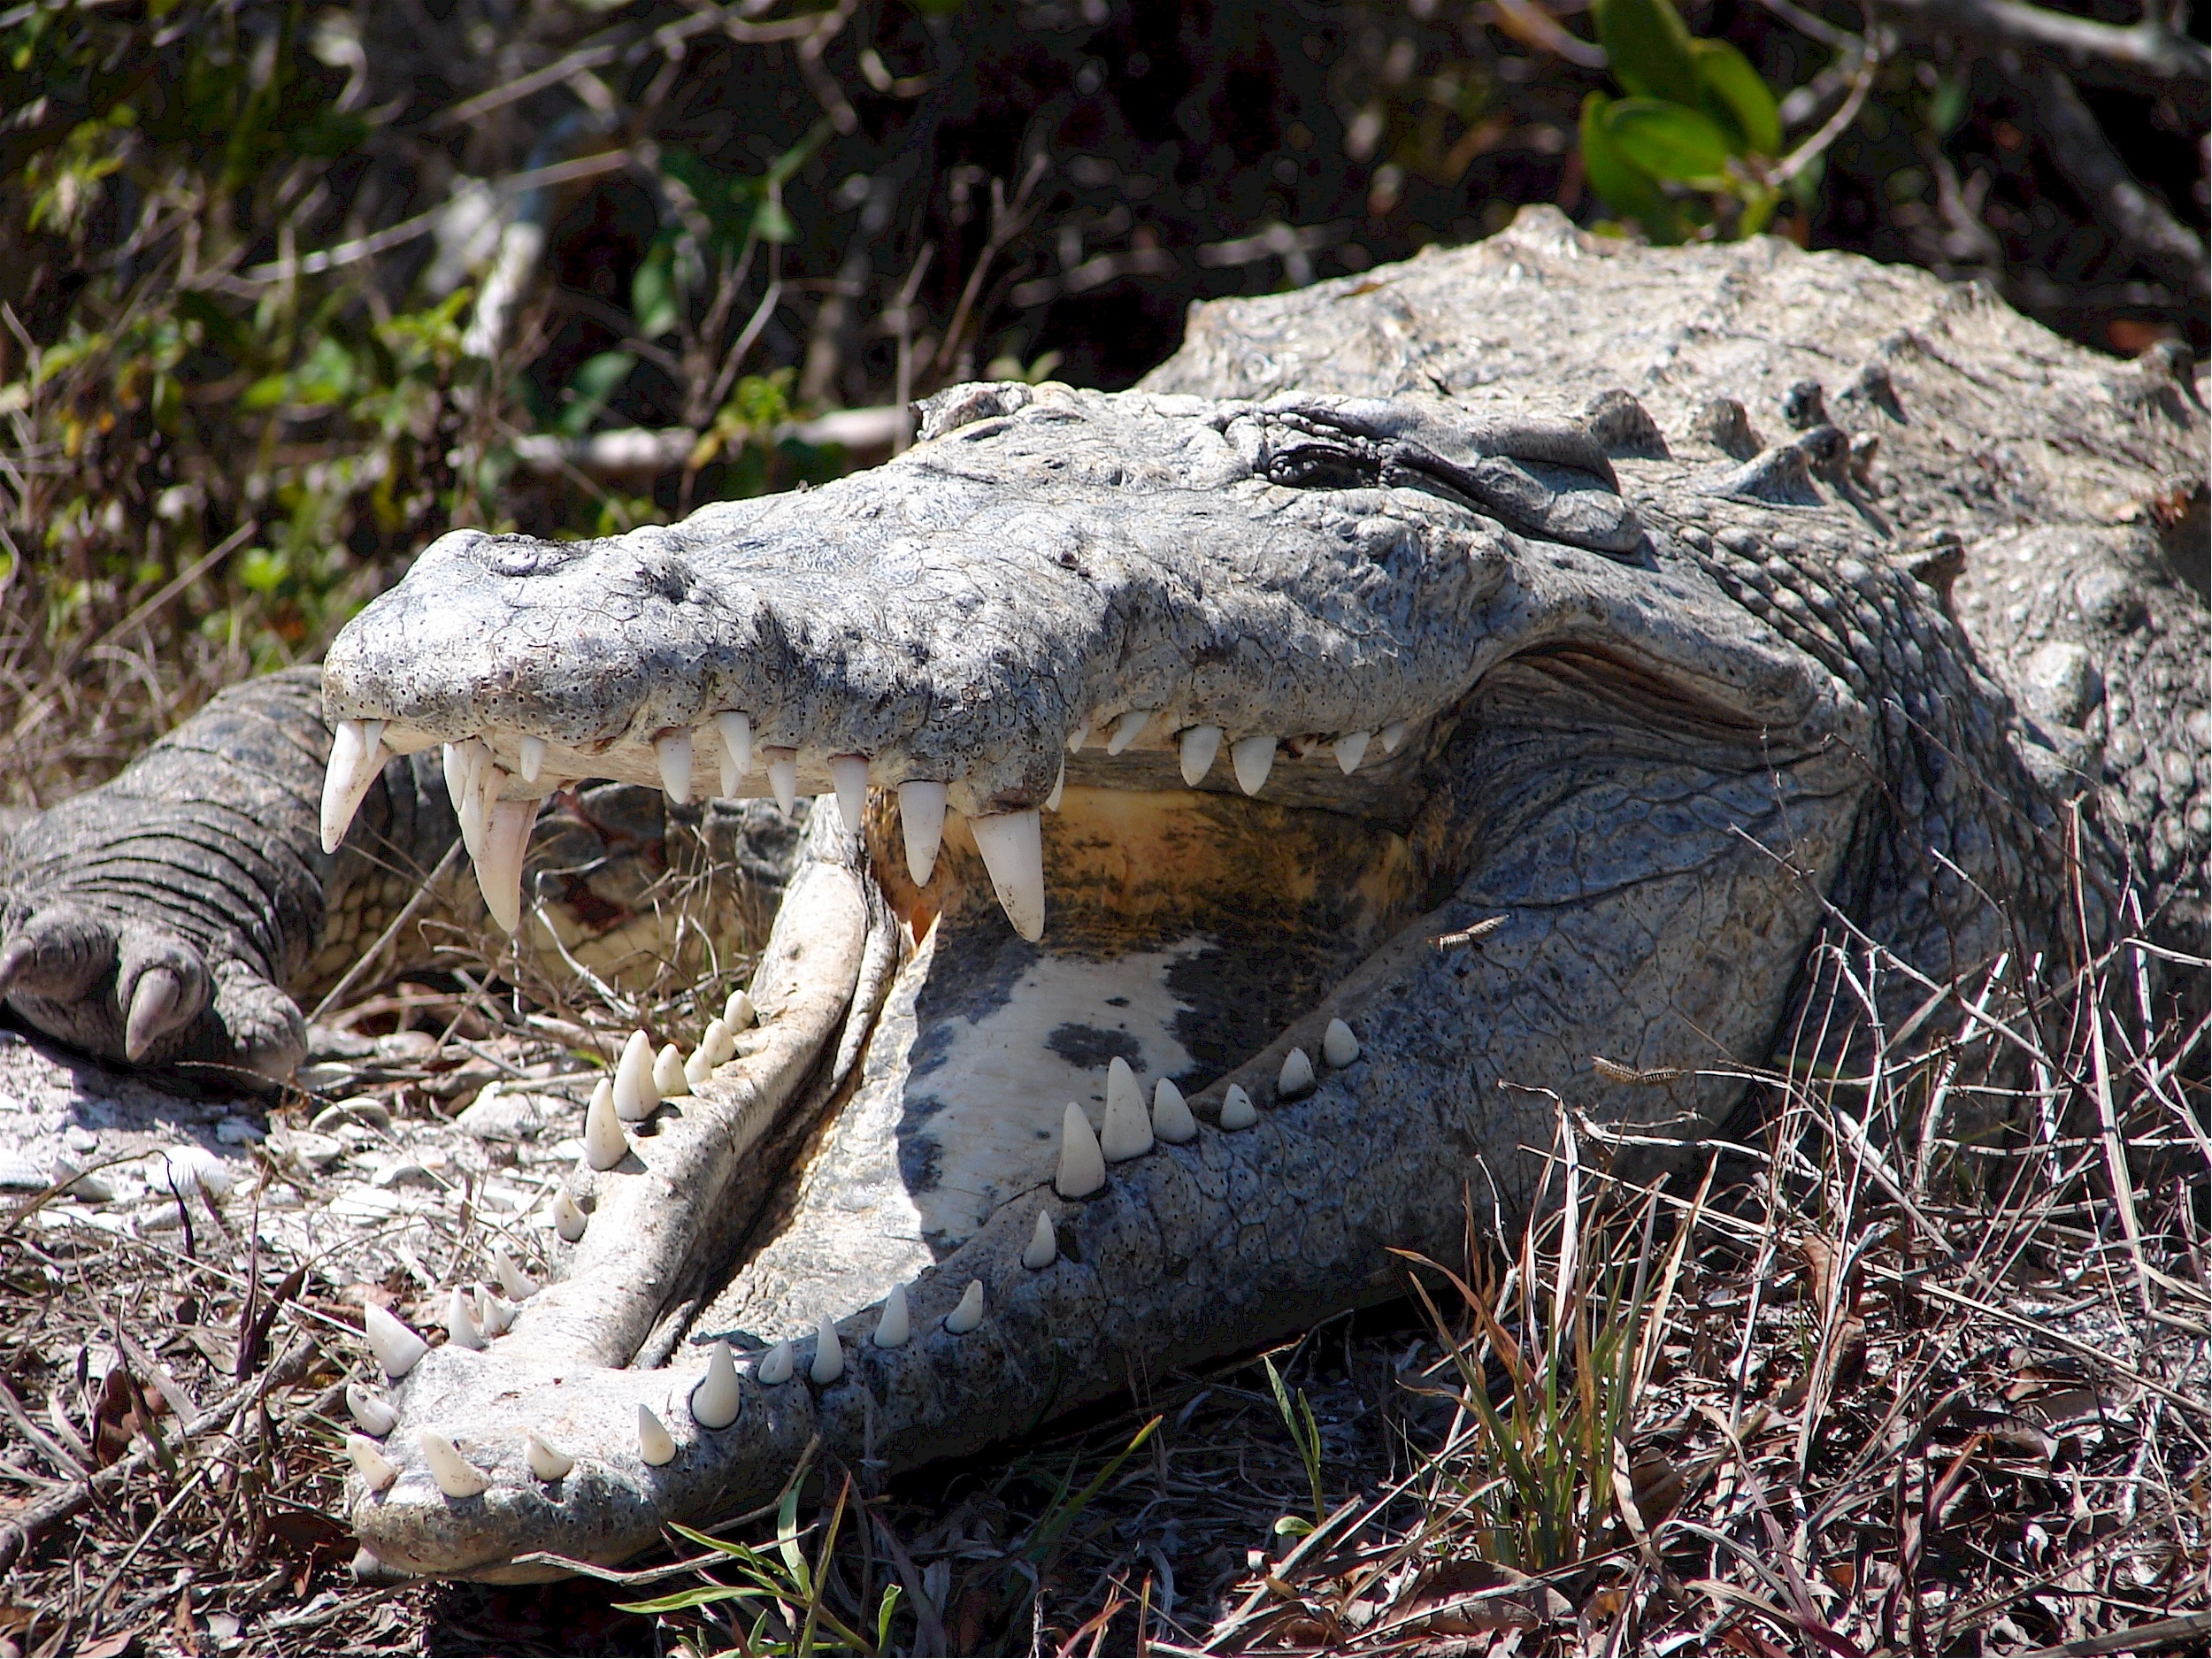
nature, wildlife, wild, tropical, predator, reptile, fauna, crocodile, alligator, tail, eye, danger, skin, vertebrate, teeth, carnivore, jaws, crocodilia, american alligator, nile crocodile